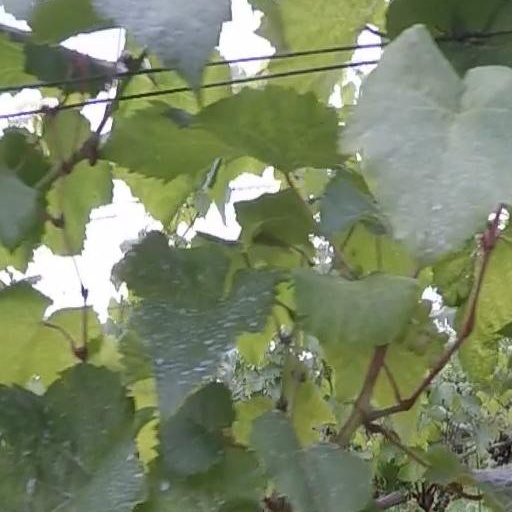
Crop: grape